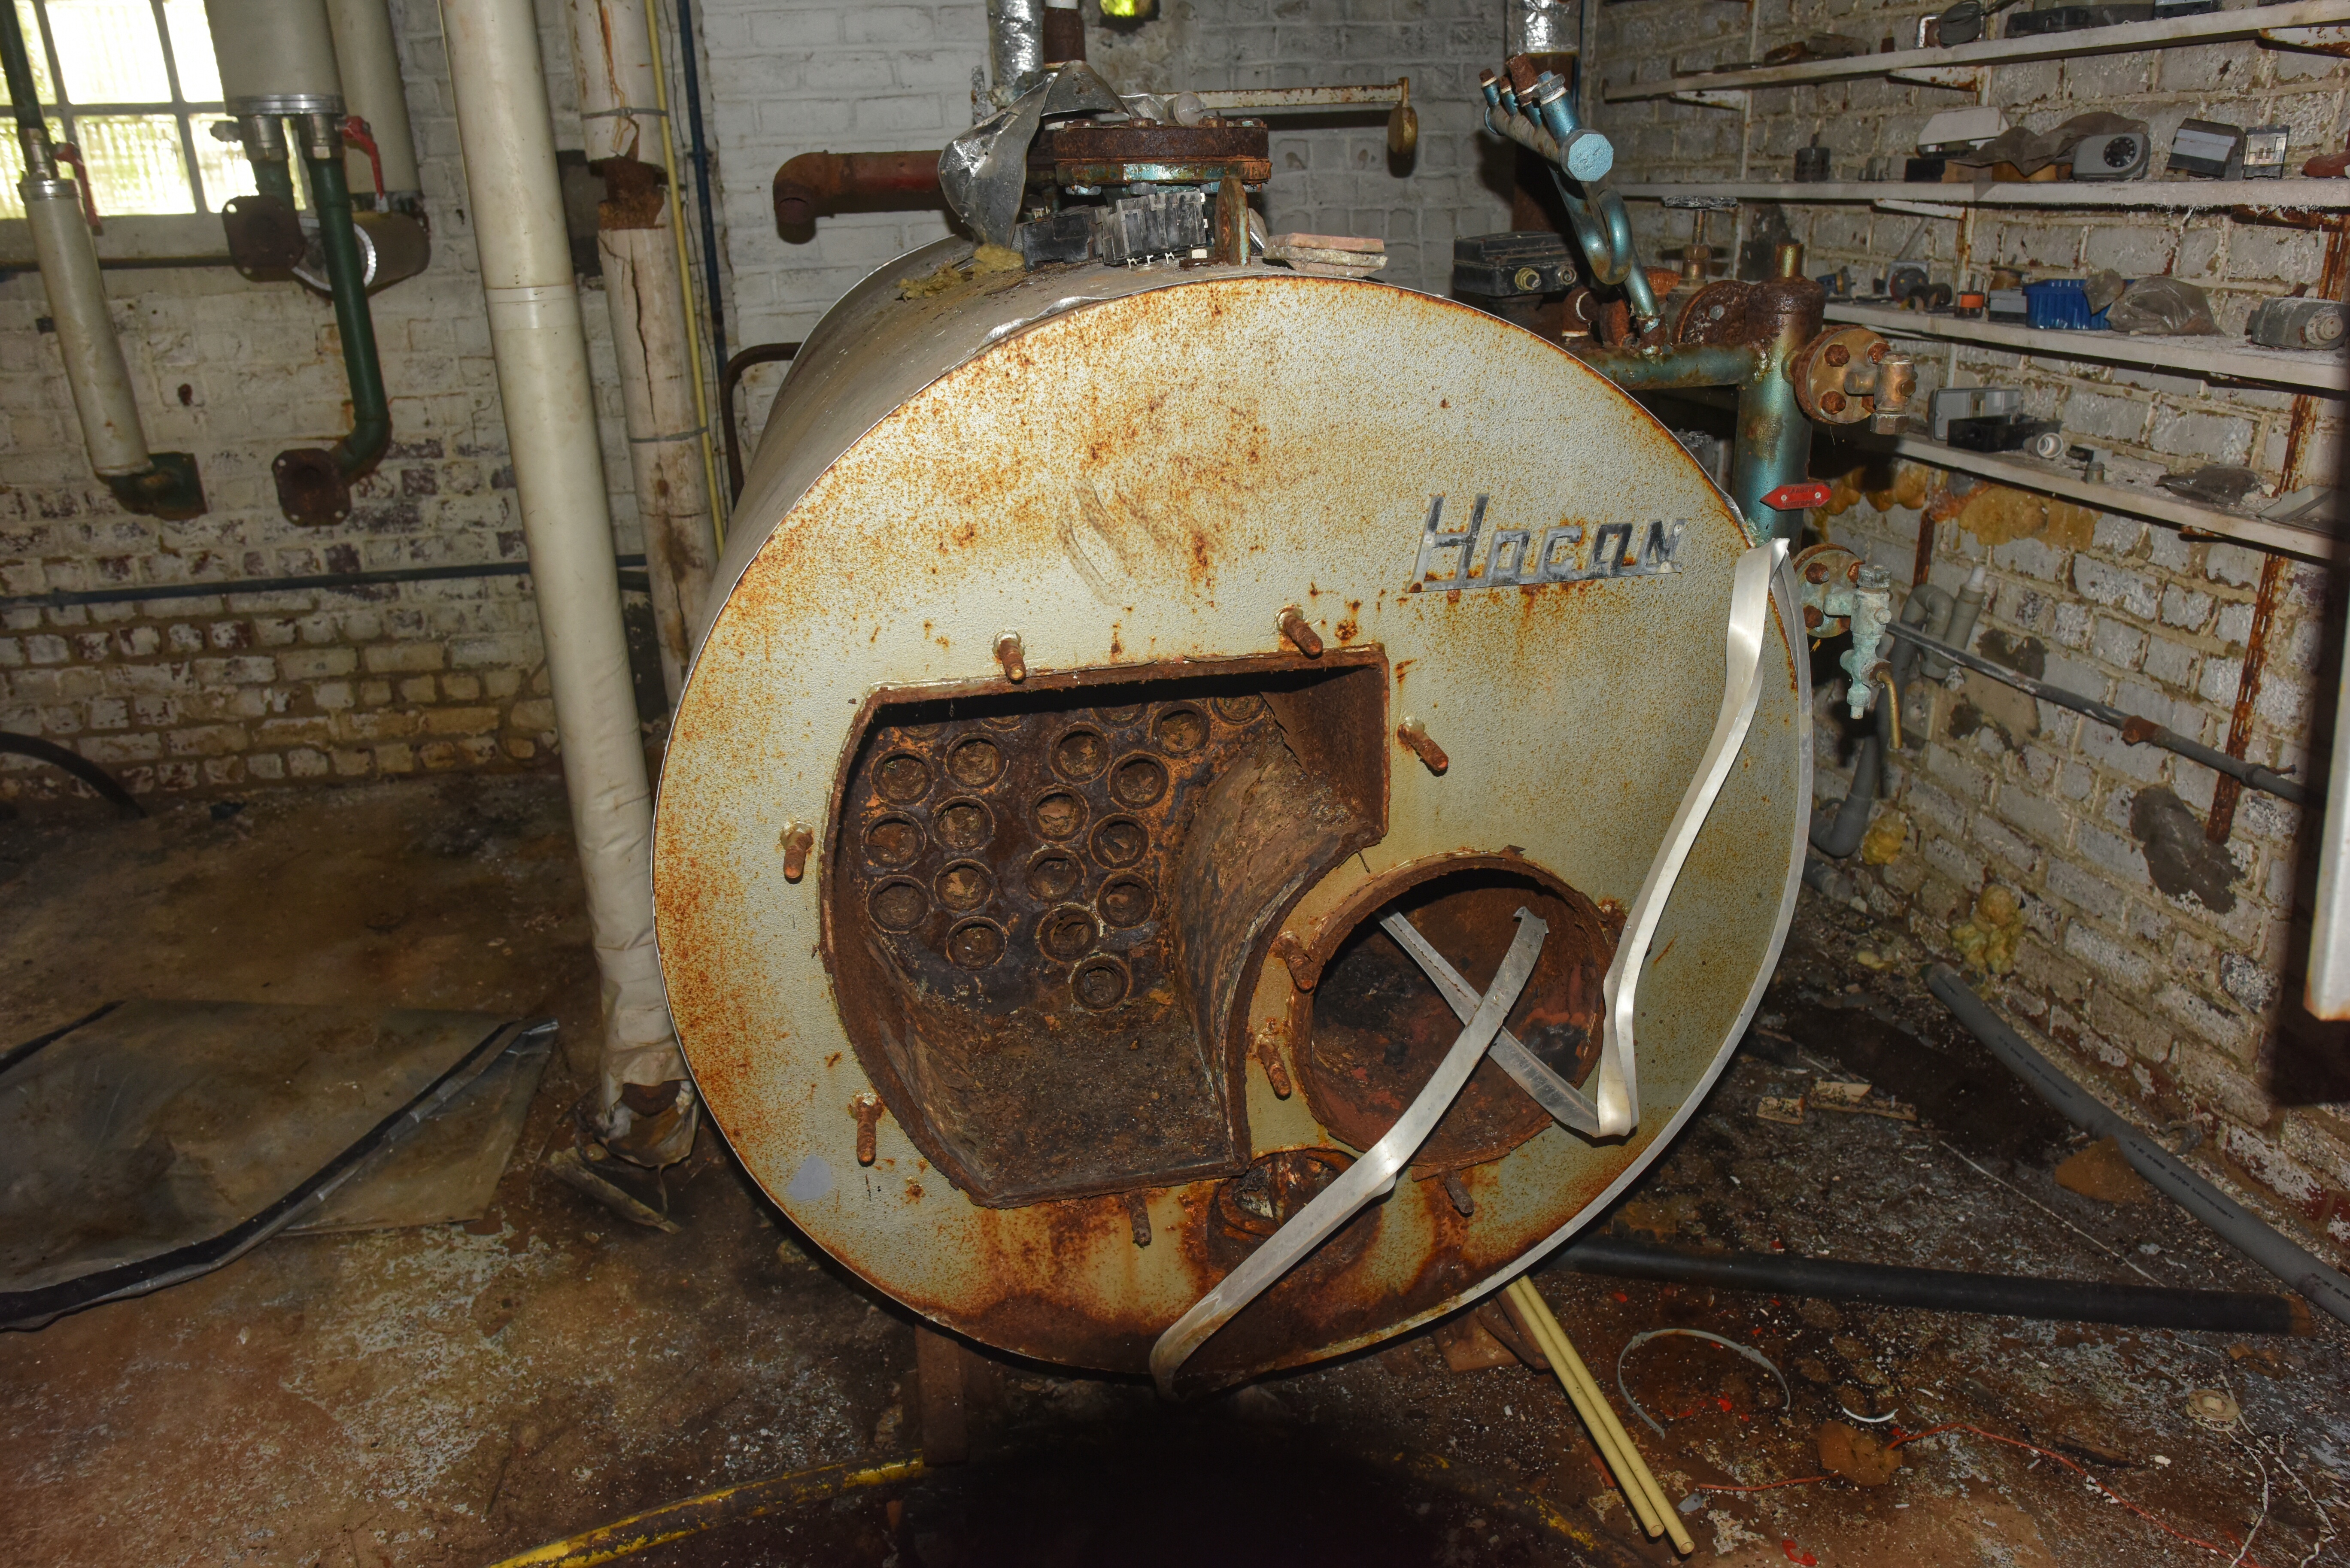
wood, building, old, urban, machine, factory, basement, graffiti, drum, rusty, exploring, rusted, tank, expired, leave, man made object, machine tool